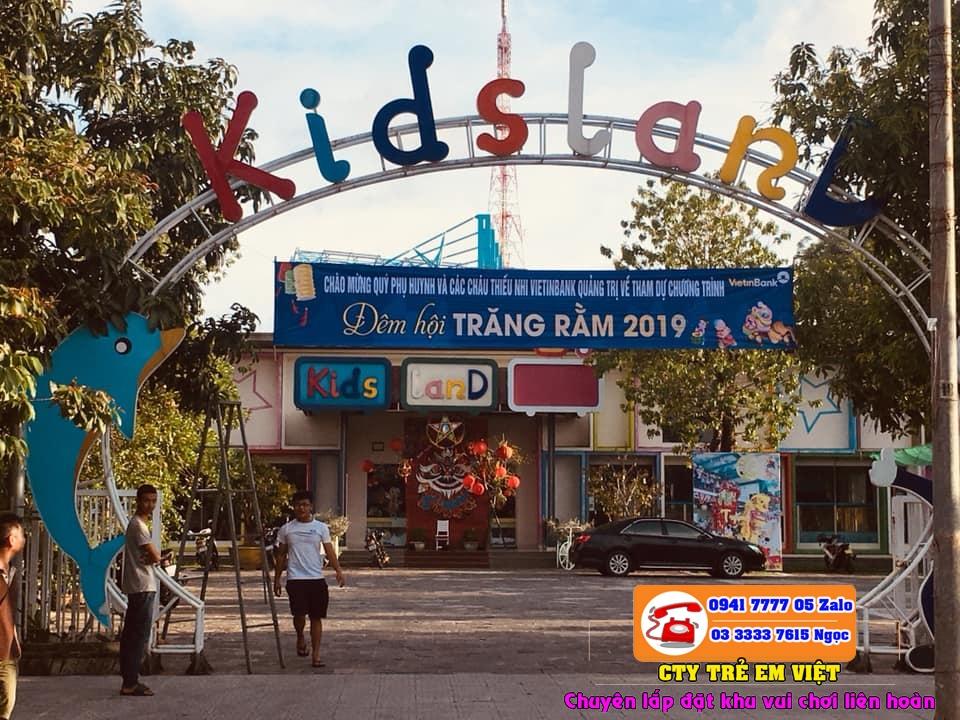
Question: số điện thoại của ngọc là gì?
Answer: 0333337615